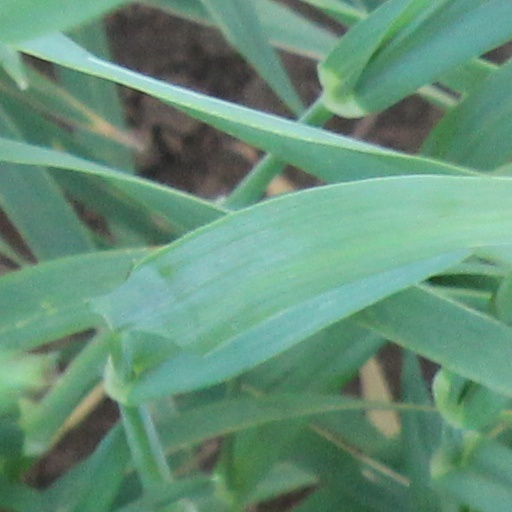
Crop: wheat